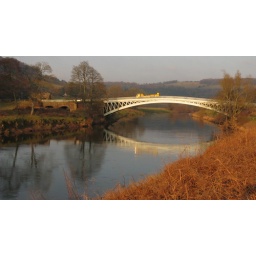
bridge over the river wye 3